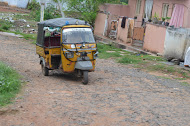
Vehicle type: Auto Rickshaws